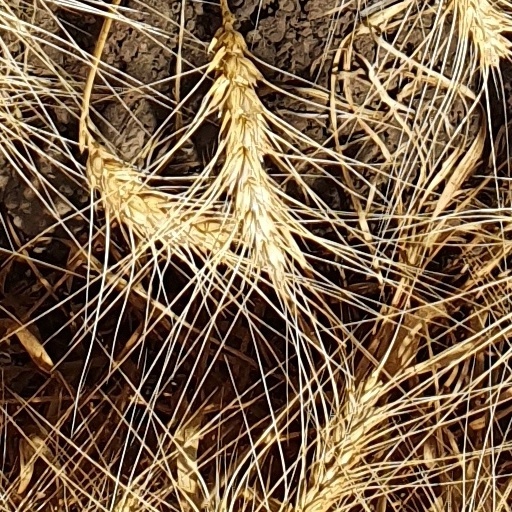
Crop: wheat